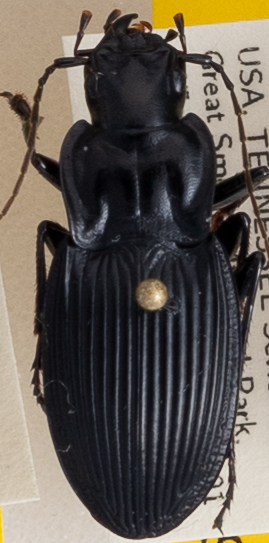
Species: Dicaelus teter
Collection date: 2019-08-06
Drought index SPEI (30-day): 1.69
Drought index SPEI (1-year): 2.09
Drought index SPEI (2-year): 2.09